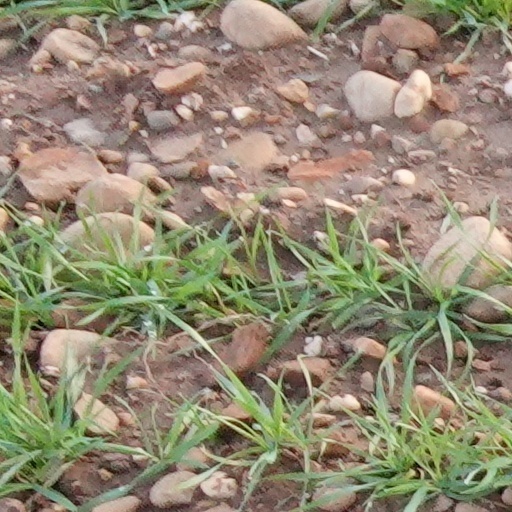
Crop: wheat